Bacteroid-trp RNA motif

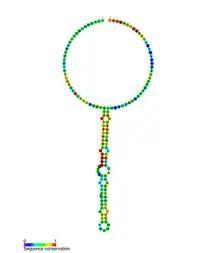
Conserved secondary structure of Bacteroid-trp RNA.

The Bacteroid-"trp" RNA motif is a conserved RNA element detected by bioinformatics. It is found in the phylum Bacteroidota in the apparent 5' untranslated regions of genes that encode enzymes used in the synthesis of the amino acid tryptophan. A short open reading frame is found within the motif that encodes at least two tryptophan codons. Similar motifs have been identified regulating tryptophan genes in Pseudomonadota (see "trp" operon), but not in Bacteroidota. However, the Bacteroid-"trp" RNA motif likely operates via the same mechanism of attenuation.